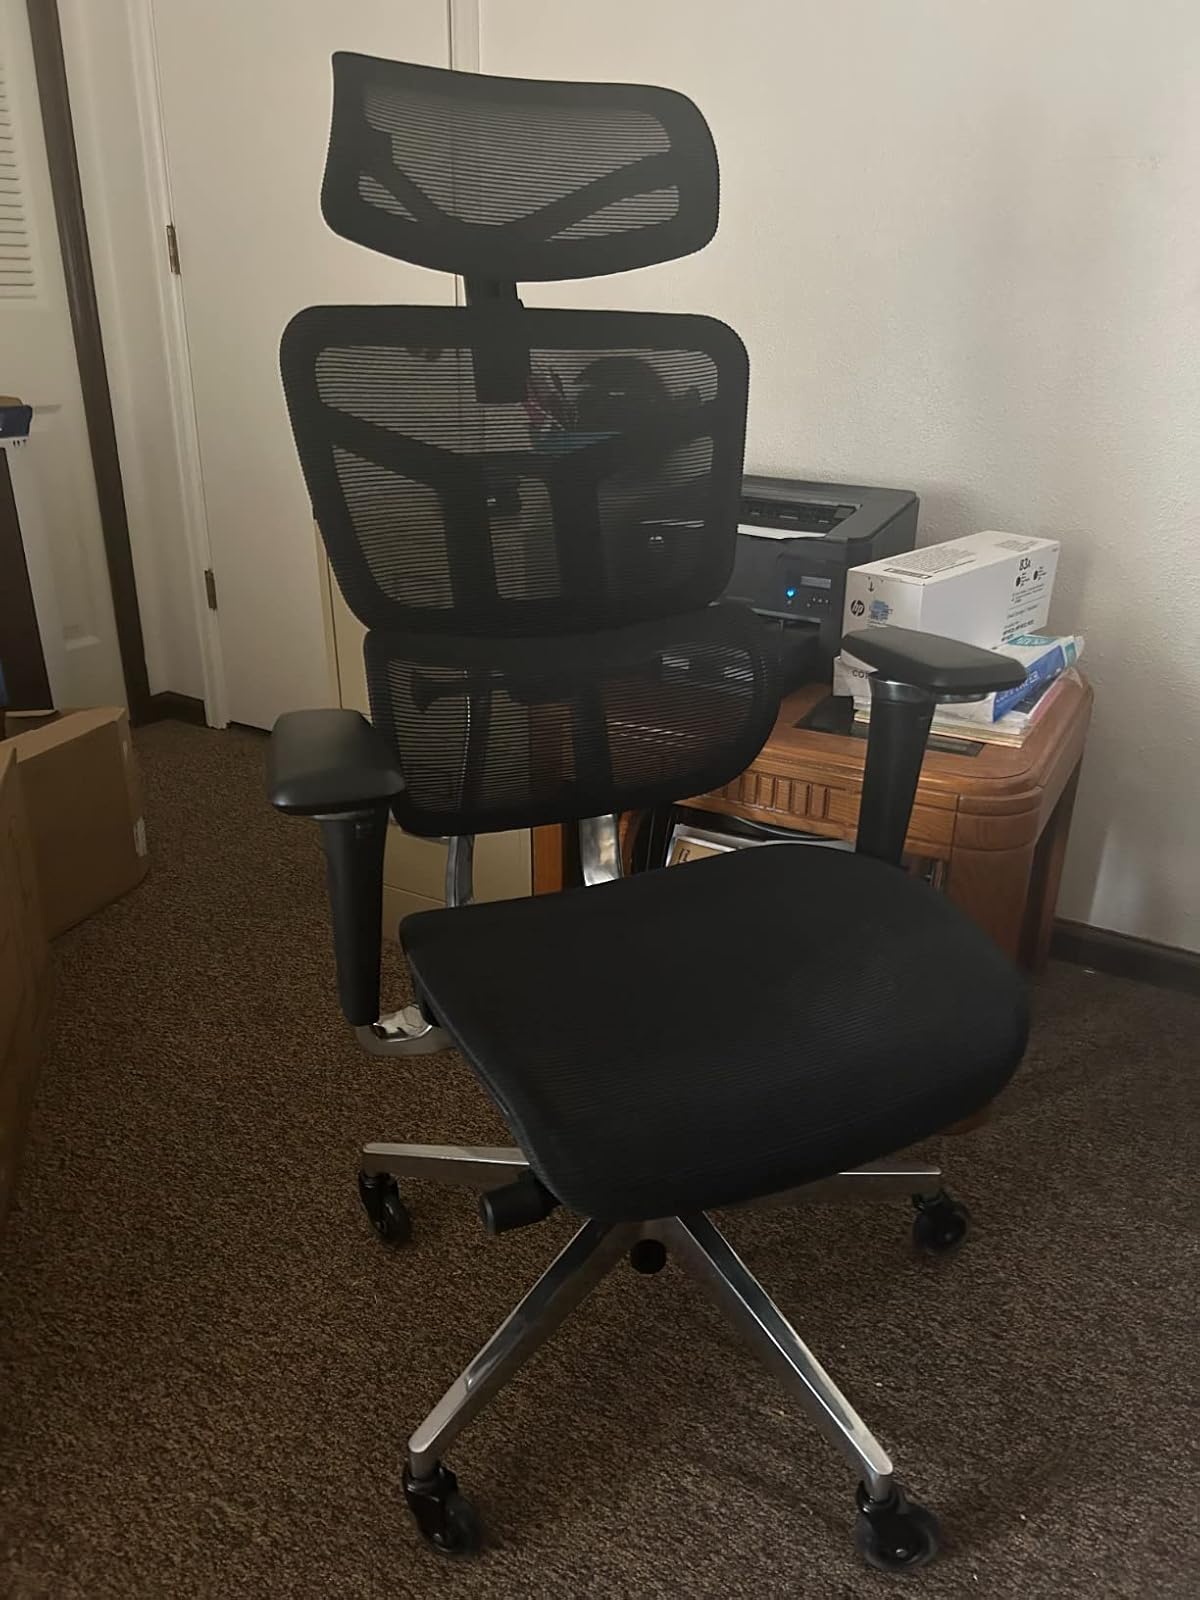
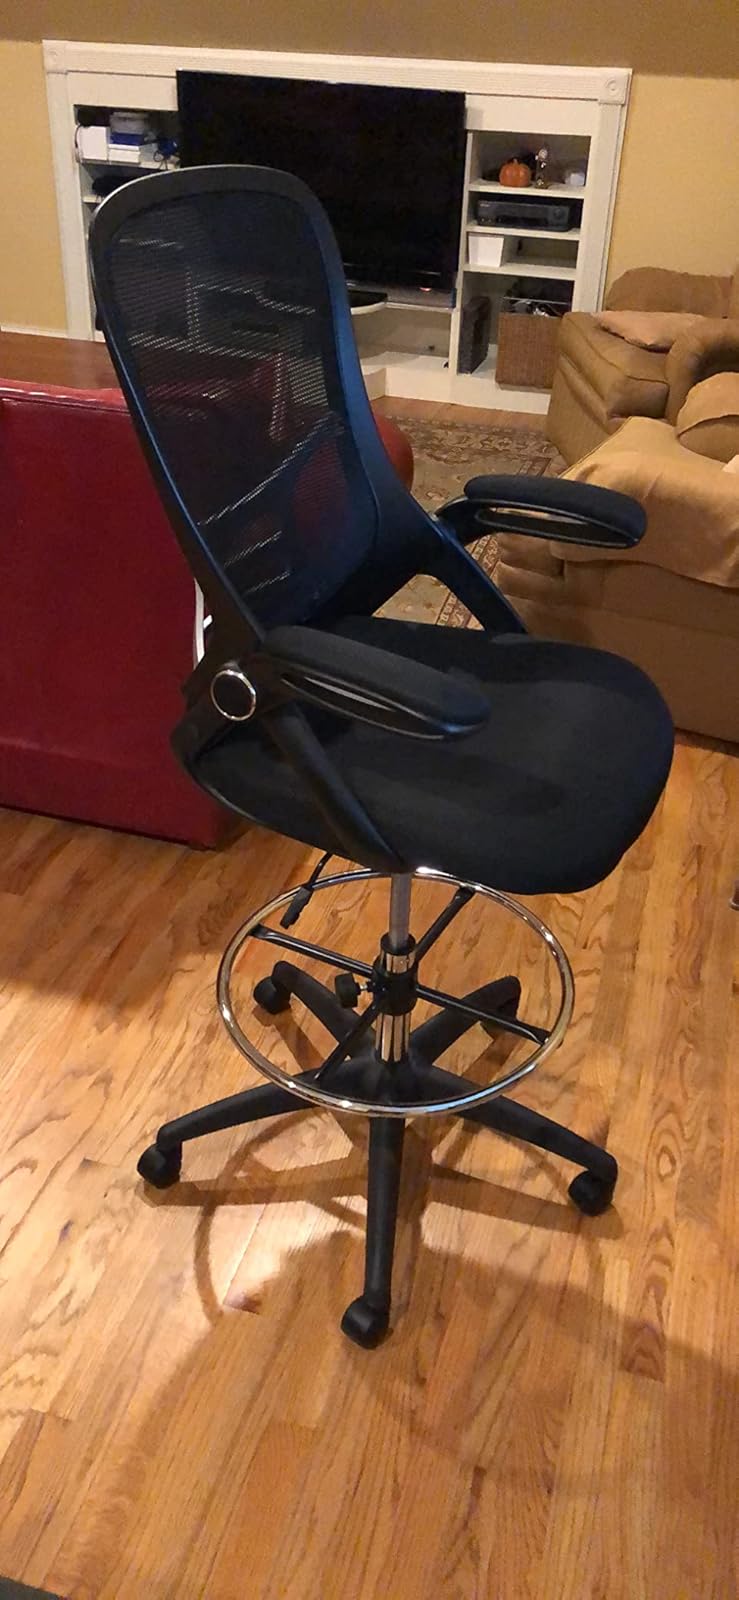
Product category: items_chair
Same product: no